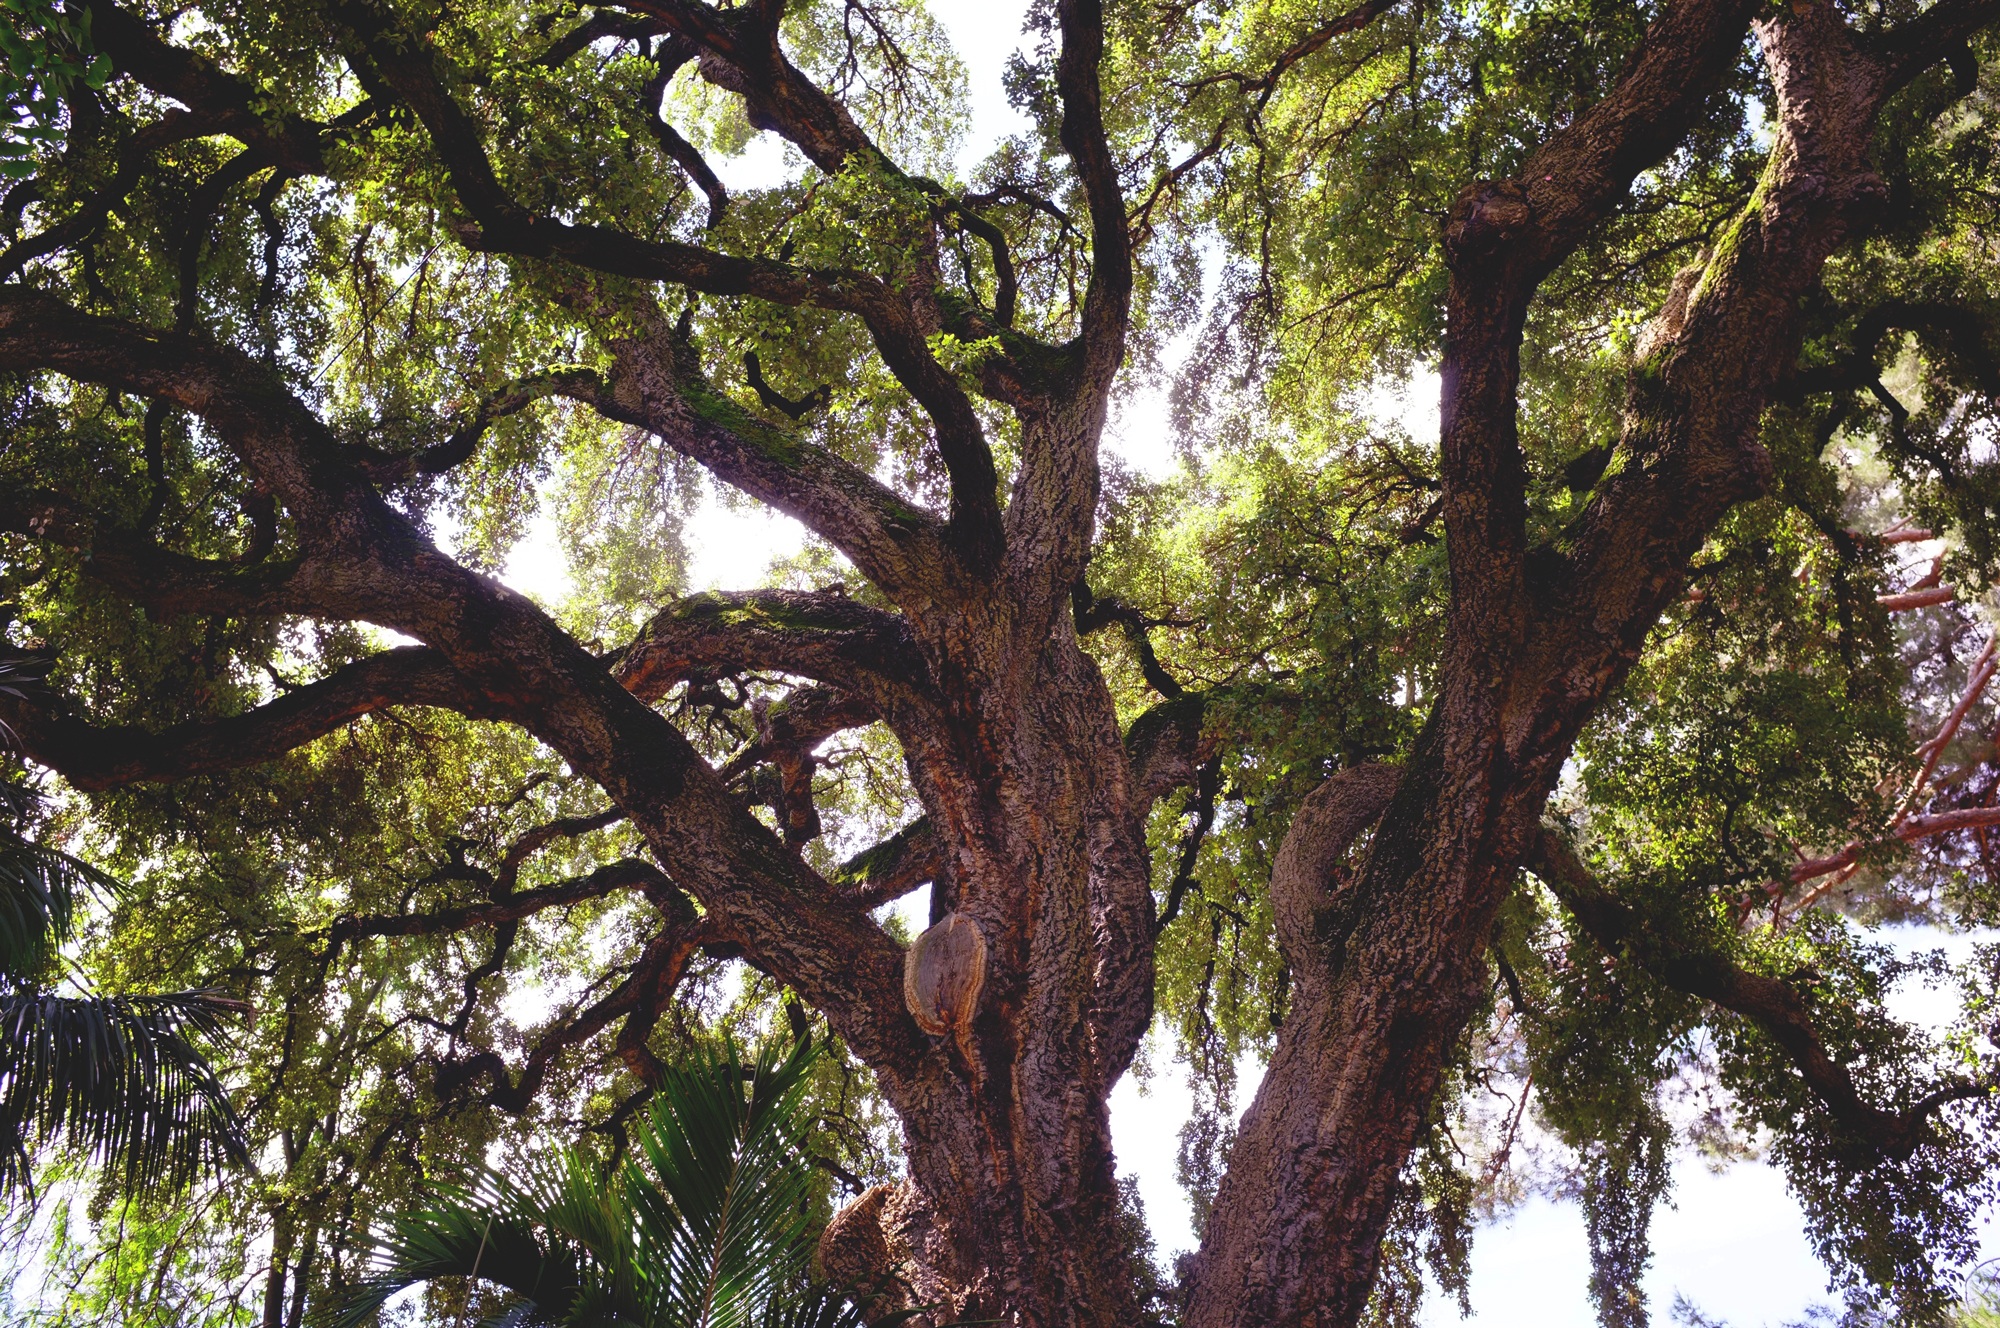
tree, branch, plant, leaf, flower, trunk, produce, botany, flora, rainforest, deciduous, oak, botanical garden, florence, flowering plant, woody plant, land plant